Adair-Kennedy Memorial Park

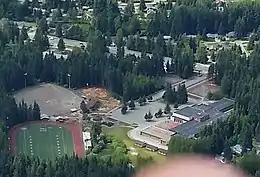
Westerly view from Thunder Mountain shows Adair-Kennedy Memorial Park, Floyd Dryden Middle School and Mendenhall Loop Road.

Adair-Kennedy Memorial Park is a sports facility complex in Juneau, Alaska, and adjacent to Floyd Dryden Middle School. It was named after Richard James Adair and Jimmy Earl Kennedy, two Juneau Police Department officers who died in the line of duty on April 17, 1979.